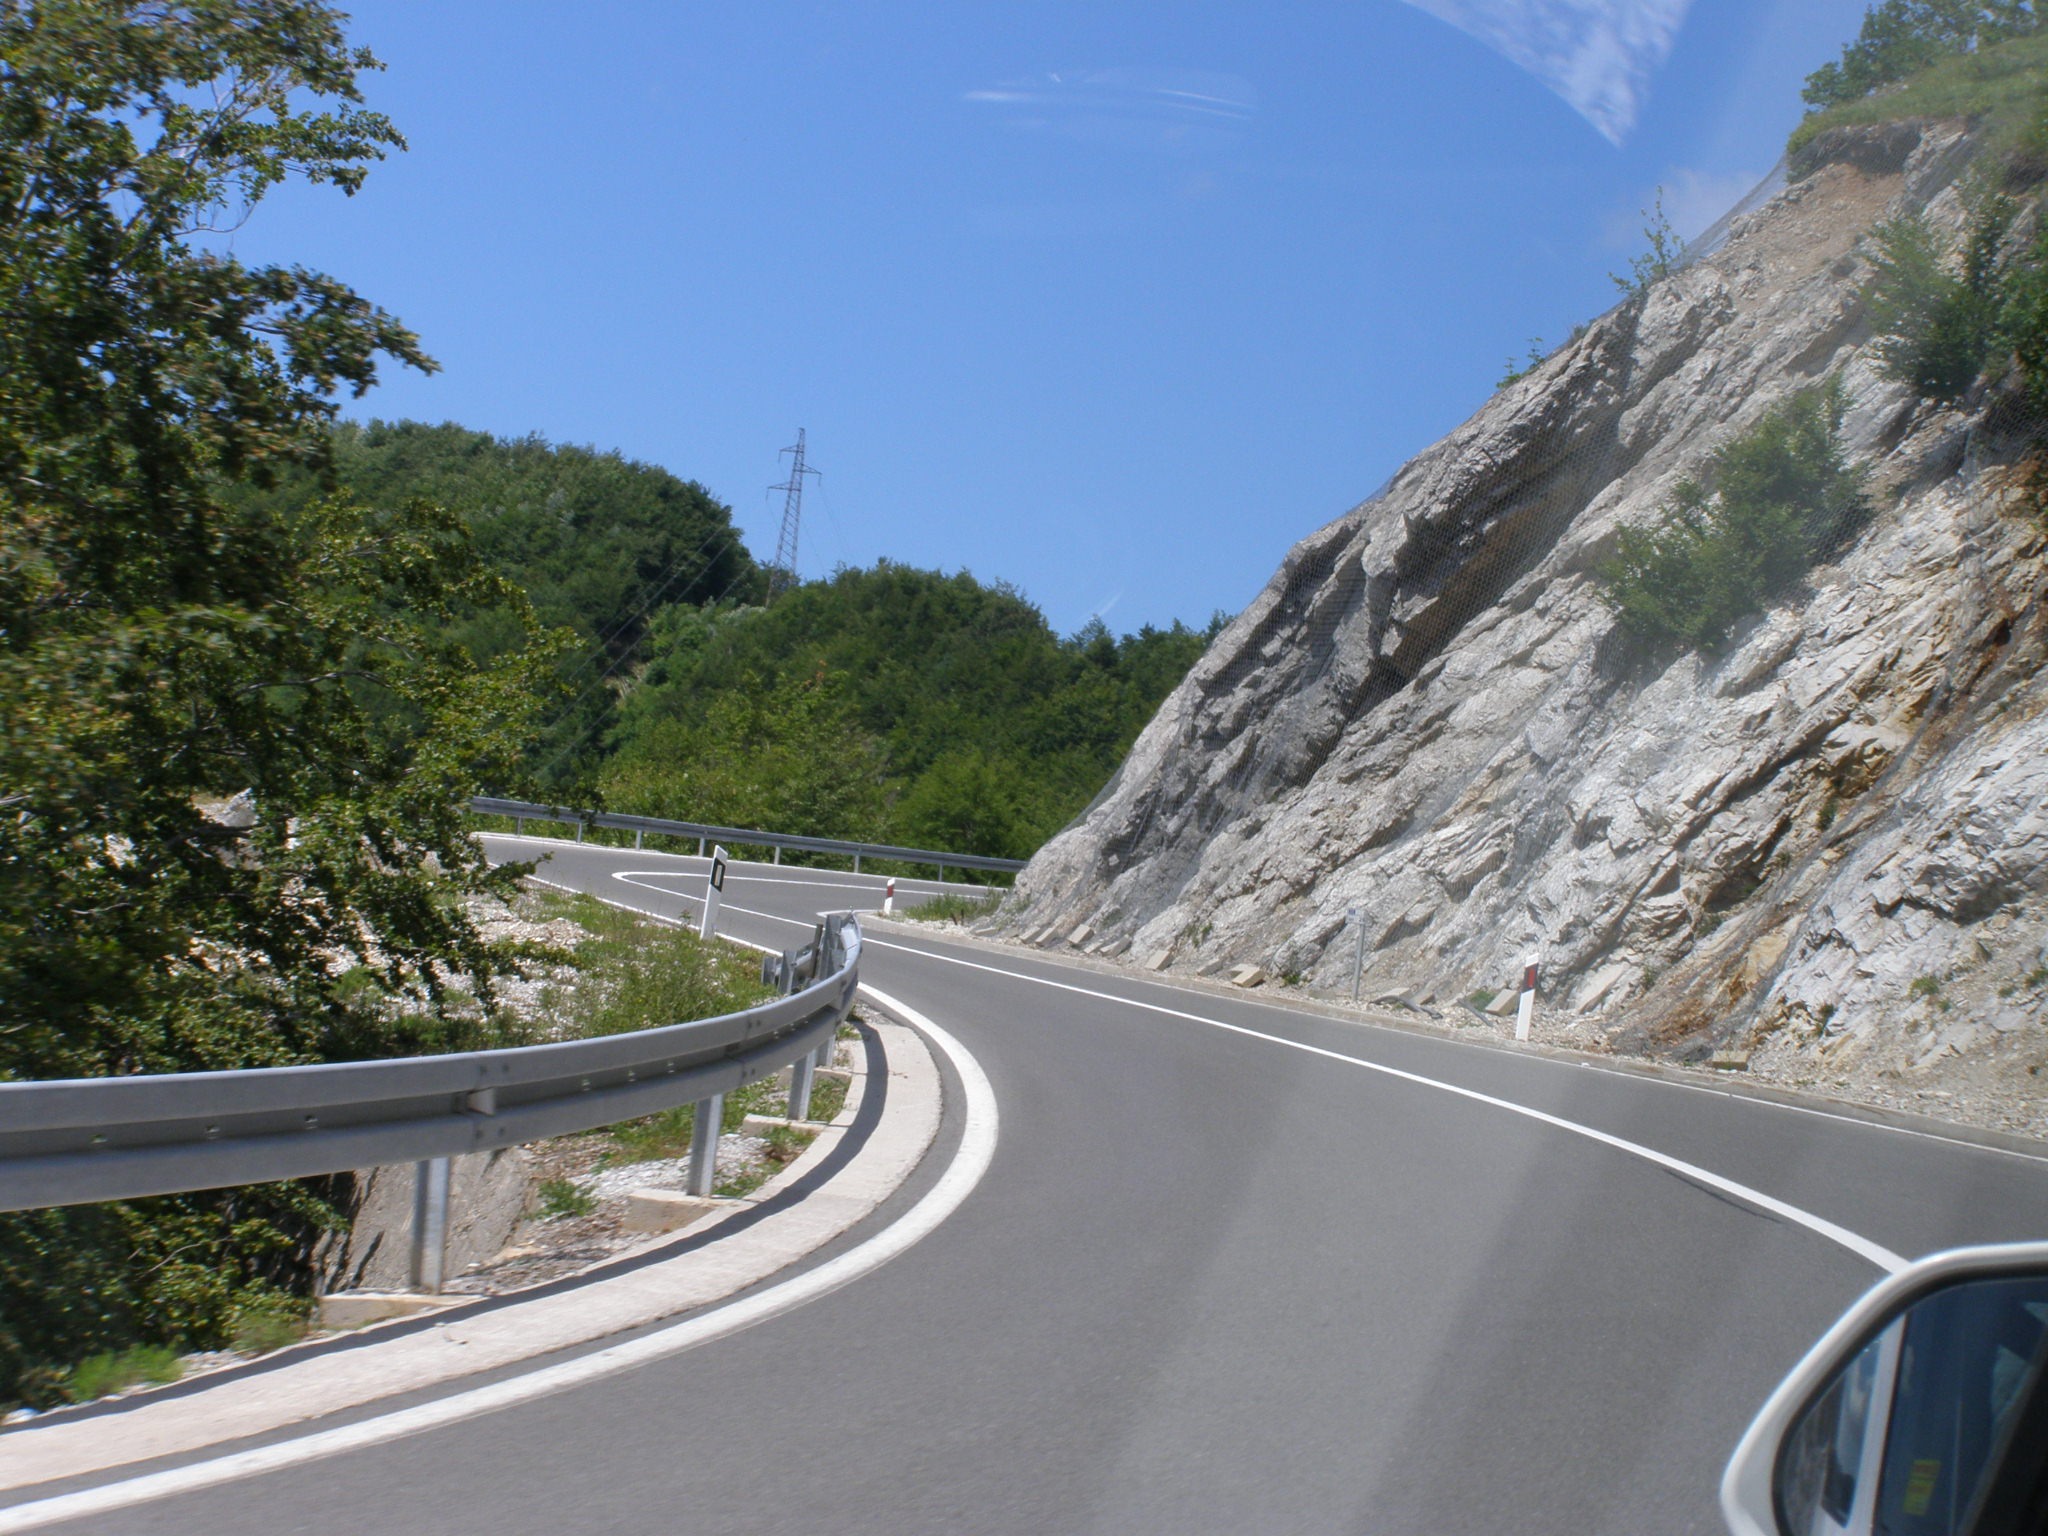
path, road, highway, mountain range, lane, road trip, infrastructure, turn, mountain pass, nonbuilding structure, controlled access highway, view from car